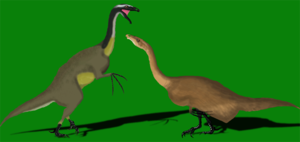
Enigmosaurus signifiant « lézard énigme » est un genre de dinosaure théropode herbivore bipède, de la famille des Therizinosauridae, vivant au Crétacé, il y a 95 millions d'années dans ce qui est maintenant la Mongolie. Il faisait 7 mètres de long, une hauteur de 3 m et un poids d'une tonne.